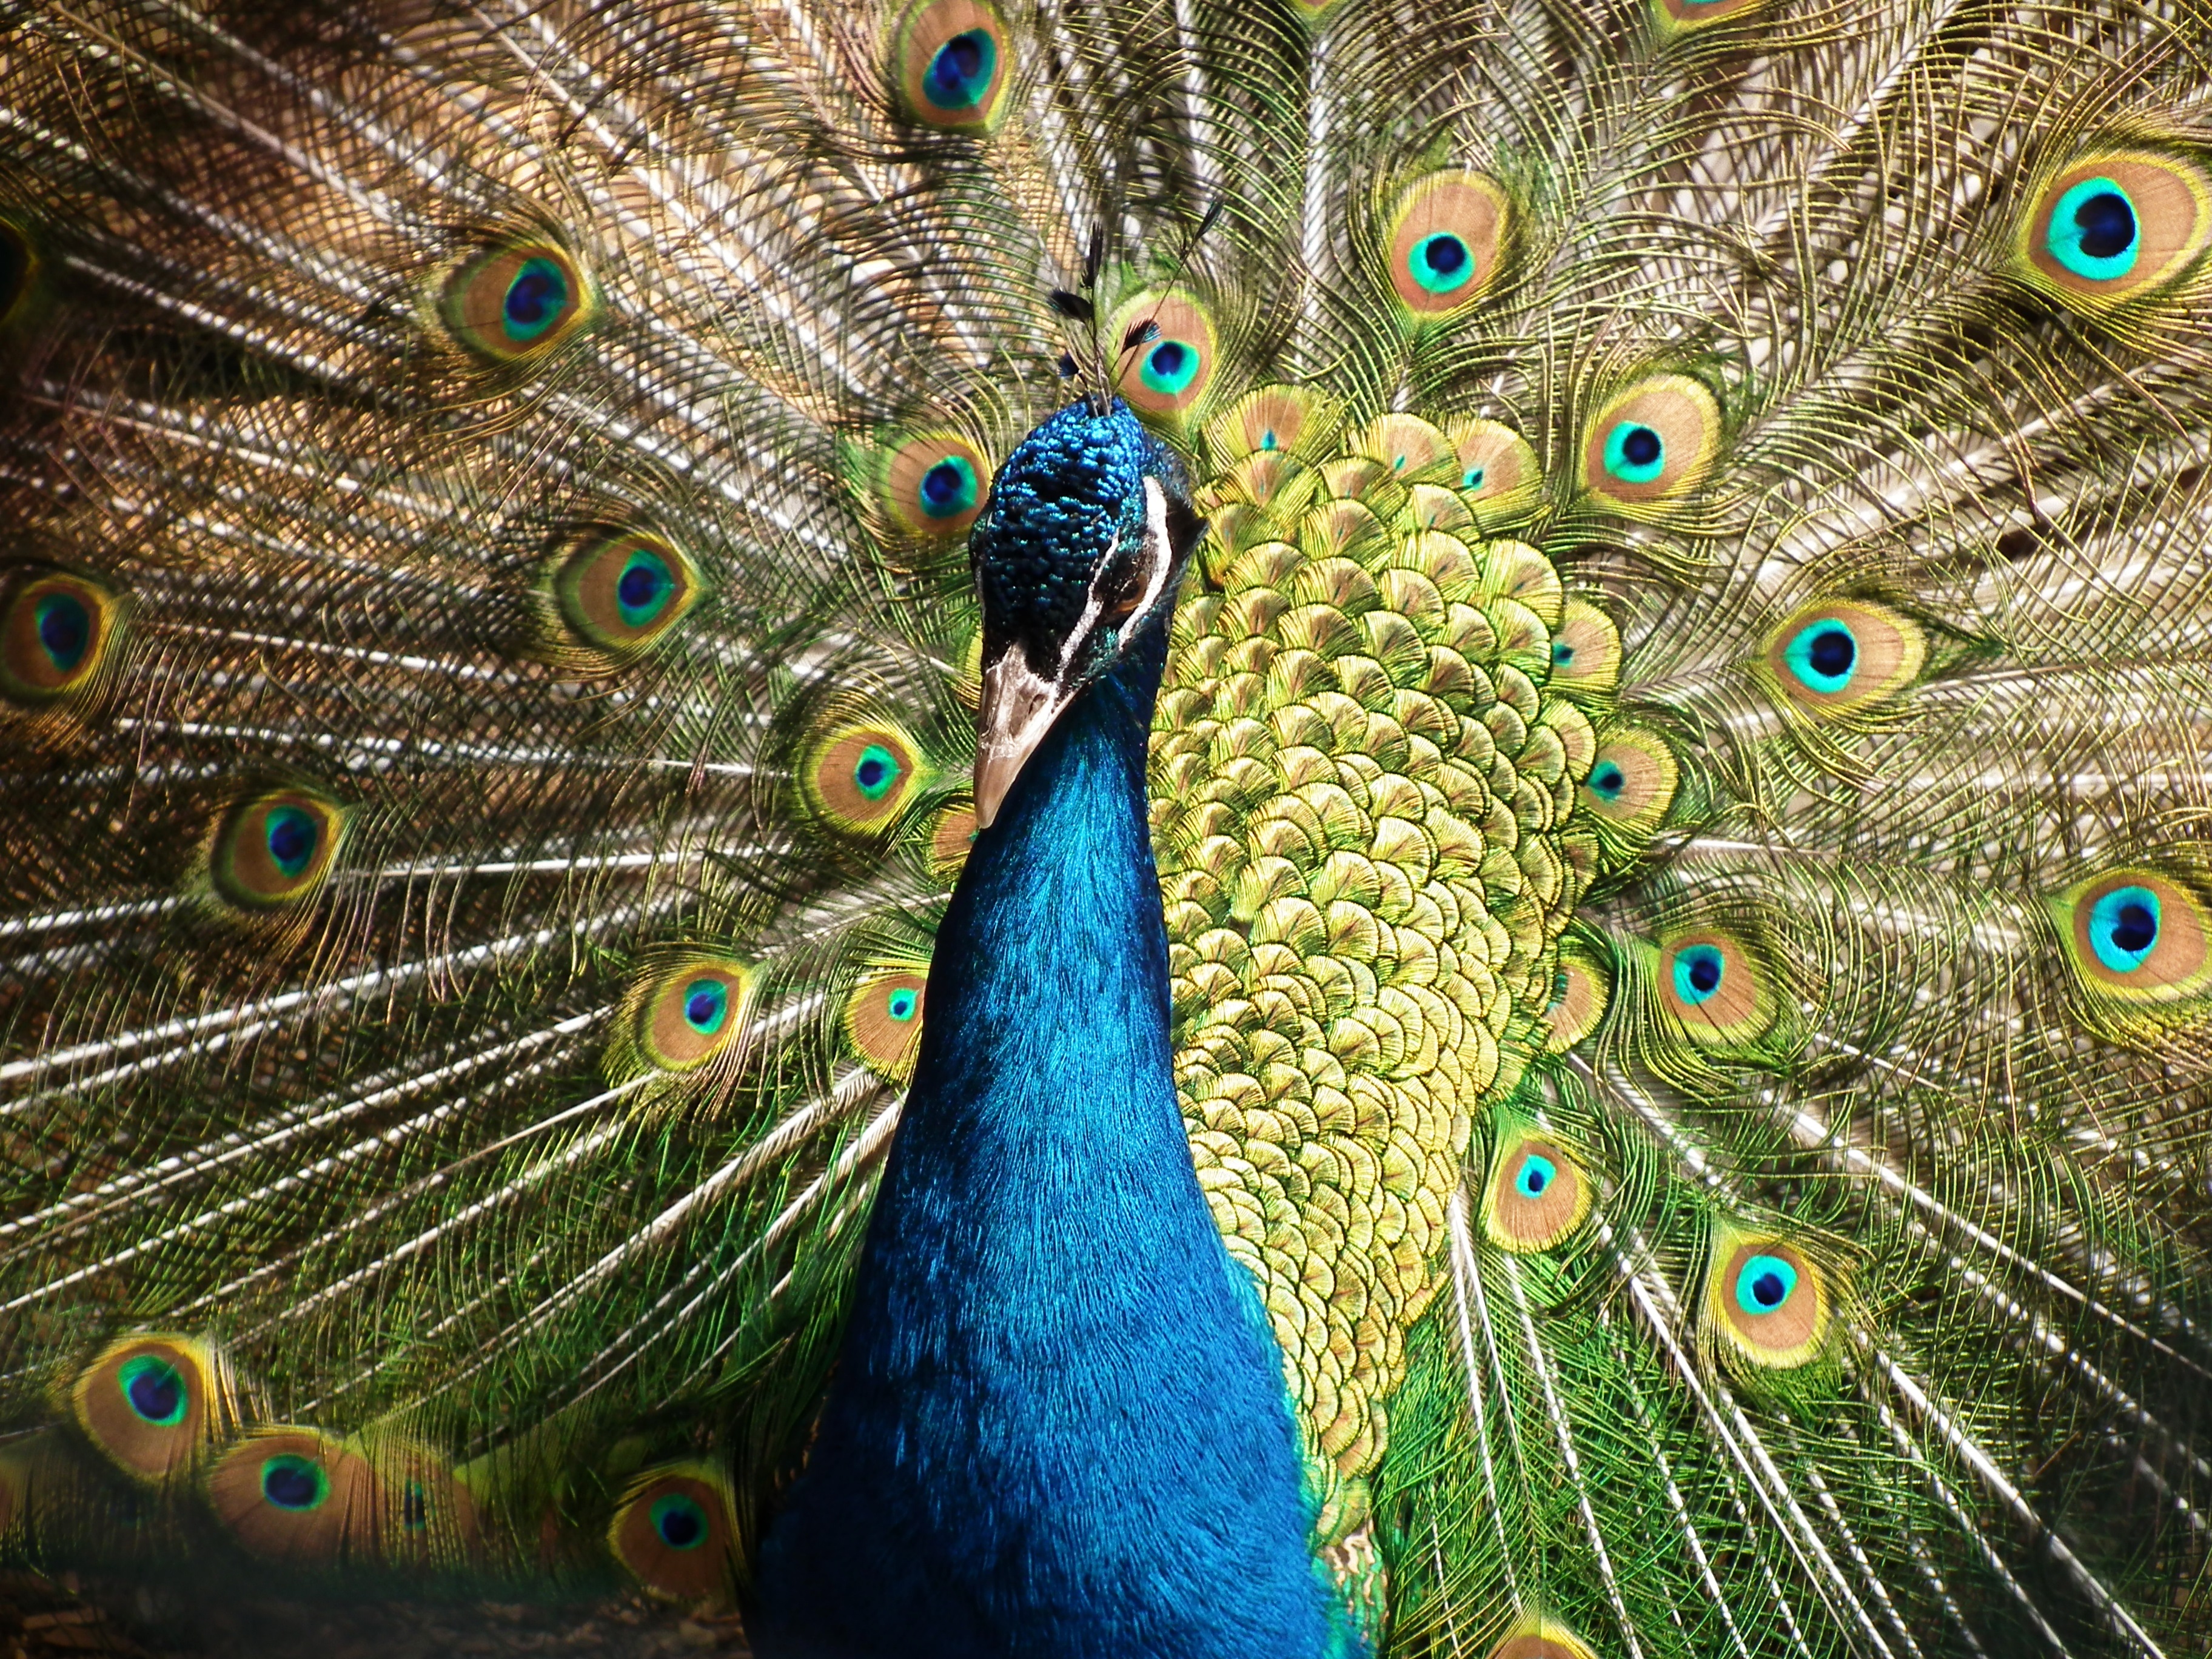
bird, animal, wildlife, beak, colourful, colorful, fauna, peacock, plumage, close up, galliformes, vertebrate, peafowl, gloss, shimmer, beat rad, phasianidae, organism, bird feather